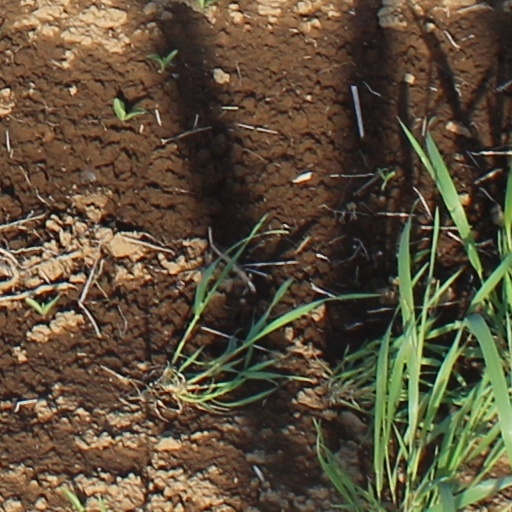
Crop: wheat